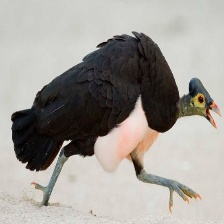
Species: MALEO
Scientific name: MACROCEPHALON MALEO